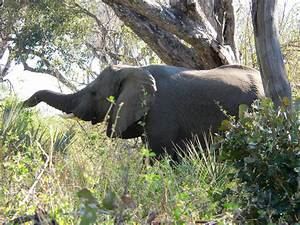
Label: elephant